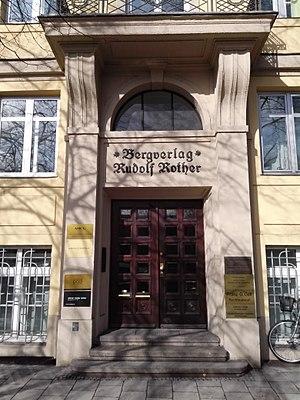
Bergverlag Rother, anciennement Bergverlag Rudolf Rother, est une maison d'édition allemande fondée en 1920 à Munich et dont le siège est situé à Oberhaching en Bavière. Elle publie depuis 1950 l'Alpenvereinsführer en coopération avec le Club alpin allemand, le Club alpin autrichien et le Club alpin sud-tyrolien.